Benedict Anderson

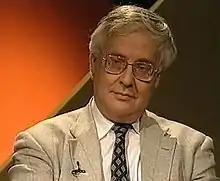
Anderson in 1994

Benedict Richard O'Gorman Anderson (August 26, 1936 – December 13, 2015) was an Anglo-Irish political scientist and historian who lived and taught in the United States. Anderson is best known for his 1983 book "Imagined Communities", which explored the origins of nationalism. A polyglot with an interest in Southeast Asia, he was the Aaron L. Binenkorb Professor of International Studies, Government & Asian Studies at Cornell University. His work on the "Cornell Paper" disputed the official story of Indonesia's 30 September Movement and the subsequent anti-Communist purges of 1965–1966 which led to his expulsion from that country. He was the elder brother of historian Perry Anderson.